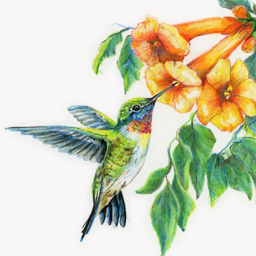
the texture on the bird and the use of vibrant colors with the negative space makes this photo interesting .